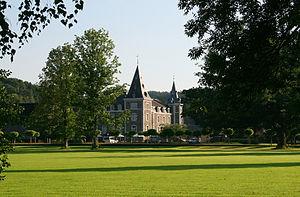
Rendeux (Belgique), le château.